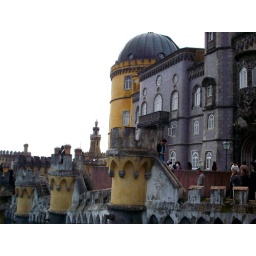
Another angle of the breath-taking colorful Pena National Palce, standing tall in purple, yellow and red.